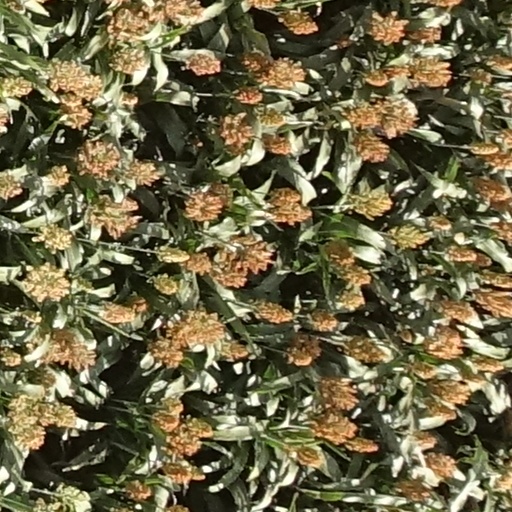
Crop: sorghum